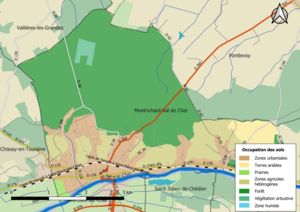
Carte des infrastructures et de l’occupation des sols en 2018 de la commune de fr:Montrichard Val de Cher (France).
Montrichard Val de Cher est une commune nouvelle, située dans le département de Loir-et-Cher en région Centre-Val de Loire, créée le 1ᵉʳ janvier 2016.